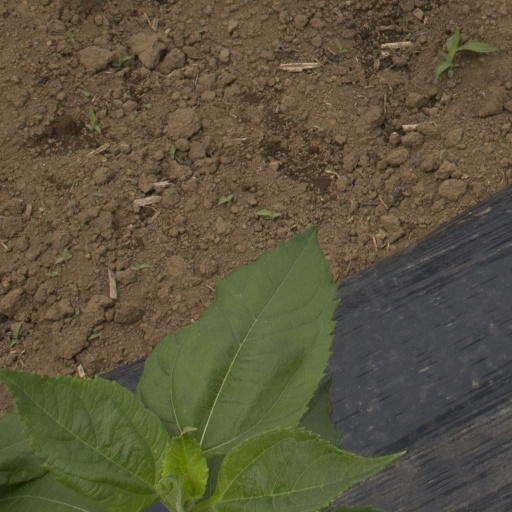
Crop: Jerusalem artichoke